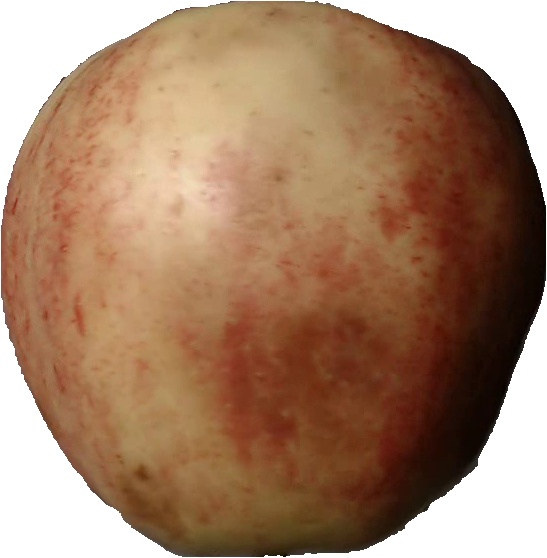
Label: apple_red_3